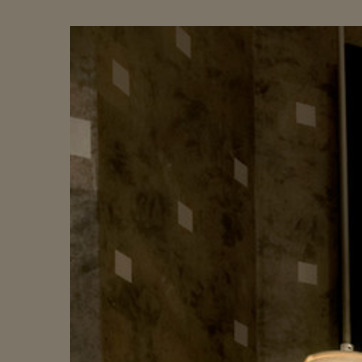
Material: wallpaper